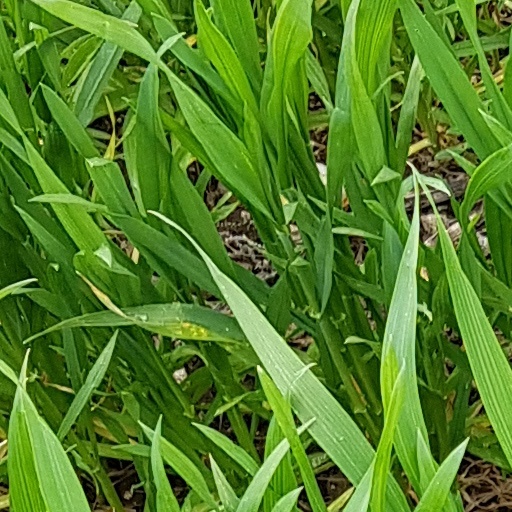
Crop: wheat